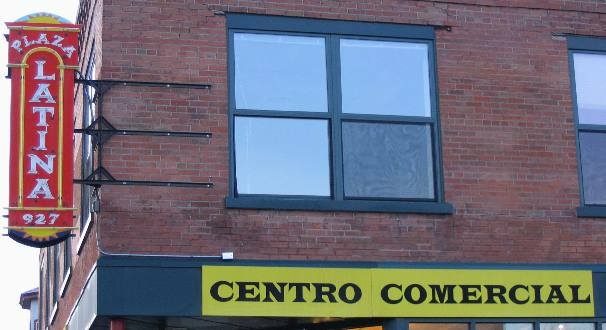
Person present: No